Ellecourt

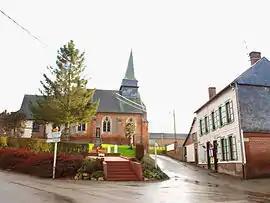
The centre of Ellecourt

Ellecourt is a commune in the Seine-Maritime department in the Normandy region in northern France.